Battle of Inverlochy (1645)

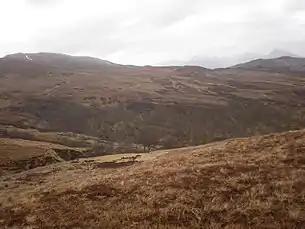
The watercourse leading from Glen Buck to the hill of Carn na Larach. Montrose's men passed over this terrain, in winter, on the way to Inverlochy.

Montrose decided to face the threat by marching south and attacking Argyll. This course may have been chosen as Argyll's men now threatened the lands of several of Montrose's key supporters. However, he realised that a frontal approach would be quickly detected. What followed was a remarkable flanking march, during winter, across some of the toughest and wildest terrain in the British Isles, partly through snow knee-deep. The Royalists first travelled up the River Tarff to Glen Buck via Culachy, and across the gorge of the Calder Burn to reach the head of the glen, 1000 feet above sea level. They then climbed a further 1000 feet to Carn na Larach, before travelling down Glen Turret and Glen Roy to Keppoch, where the advance guard rested for around three hours in a barn while the main force caught up.